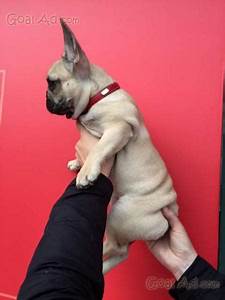
Label: cane